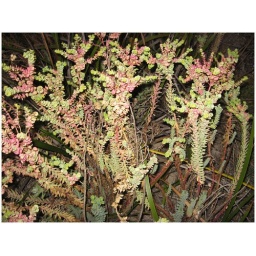
Flash picture of new growth of plant growing in the sand close to the beach.